History of Australia (1945-2021)

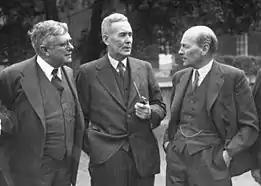
H. V. Evatt (left) and Ben Chifley (middle) with Clement Attlee (right) at the Dominion and British Leaders Conference, London, 1946

In 1944, the Liberal Party of Australia was formed, with Robert Menzies as its founding leader. The party would come to dominate the early decades of the post-war period. Outlining his vision for a new political movement in 1944, Menzies said: